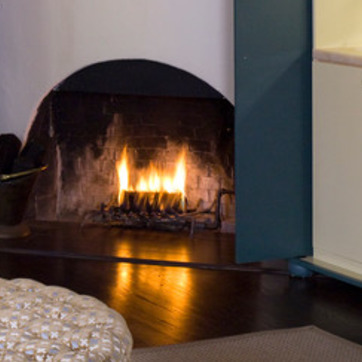
Material: other